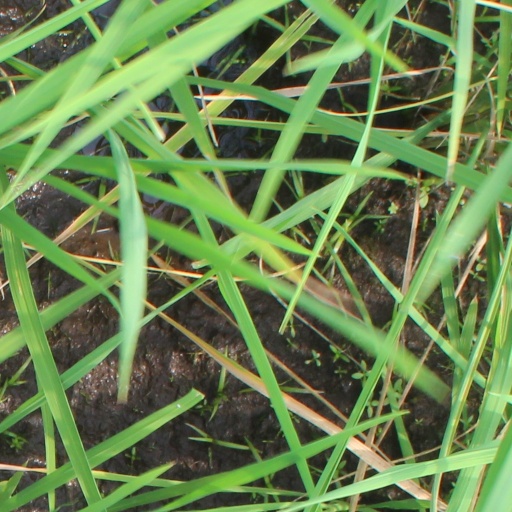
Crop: rice